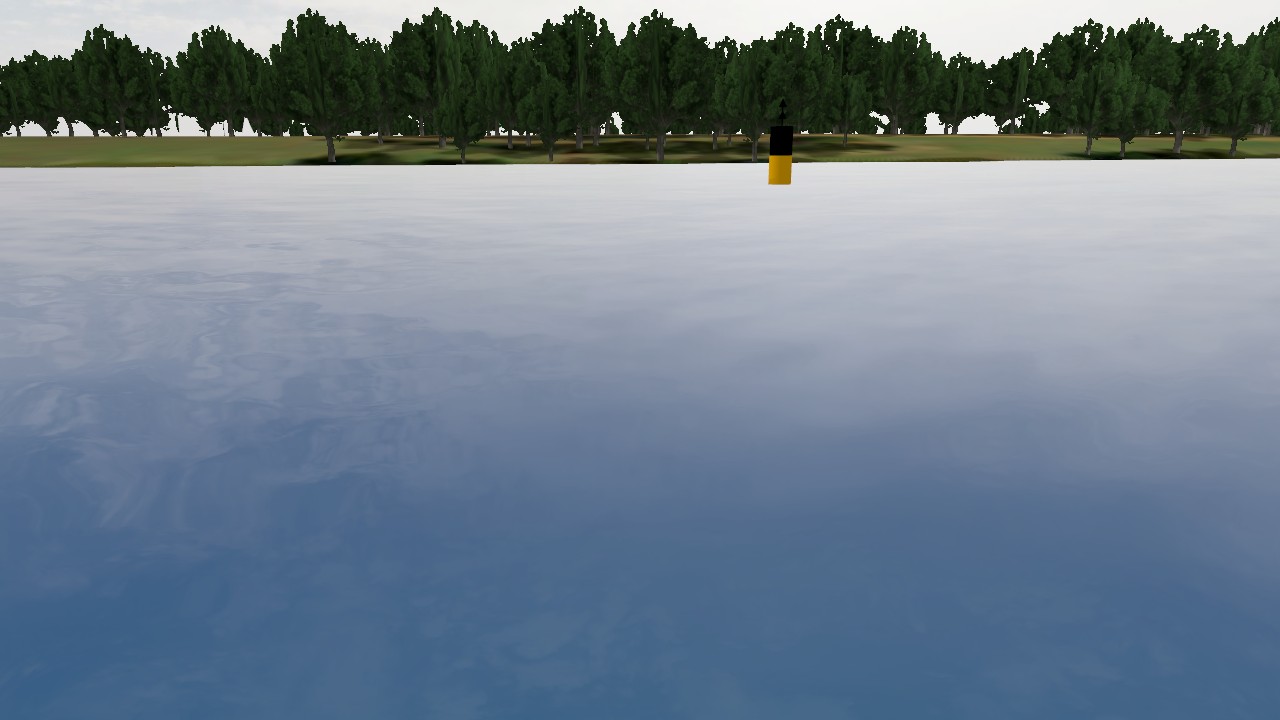
Label: cardinal_north
Descriptions: black upper half and yellow lower half (2 bands) ||| looks like two triangles in 2D image ||| black-yellow horizontal stripes, 2 horizontal bands ||| two cones with apexes pointing upward on the buoy top mark